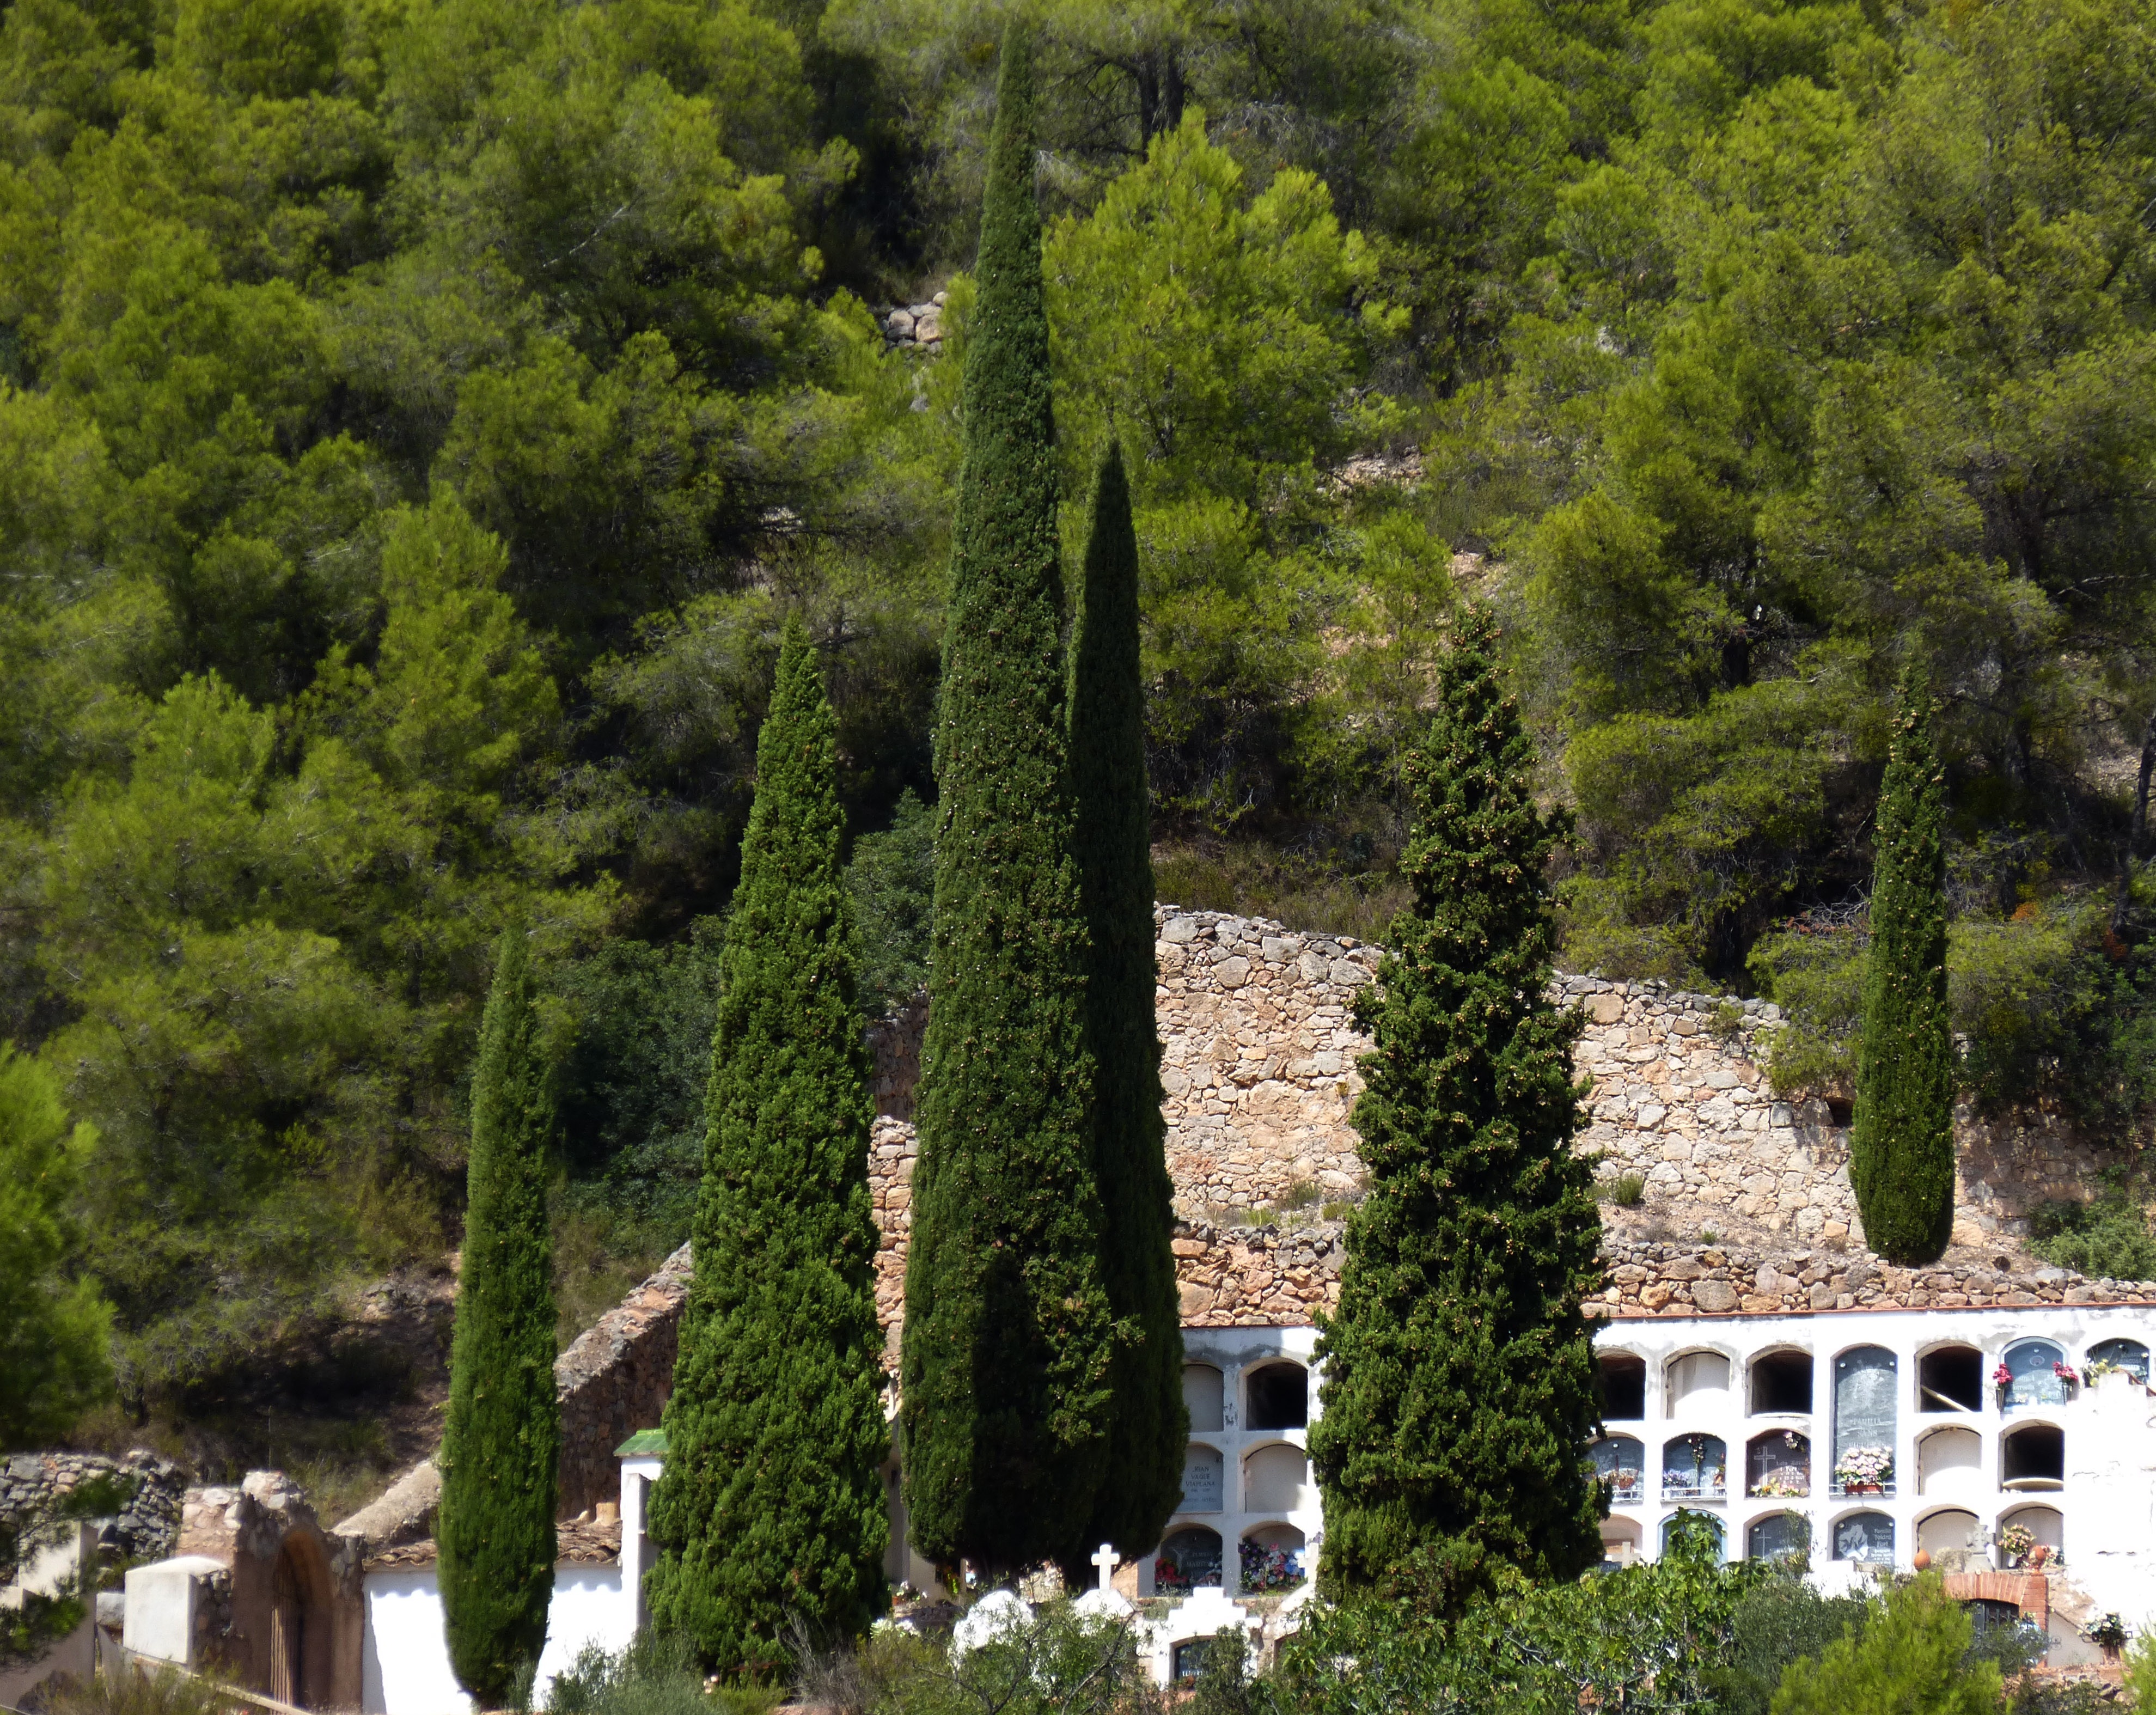
tree, plant, flower, cemetery, garden, niches, ecosystem, cypress, biome, transcendence, woody plant